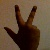
The image shows a hand gesture representing the number 3 in Indian Sign Language.